Willem Janssen (footballer, born 1986)

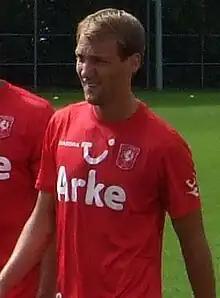
Janssen with FC Twente in 2011

In November 2010, it was announced that Janssen would move to FC Twente at the end of the 2010–11 season, on a free transfer.